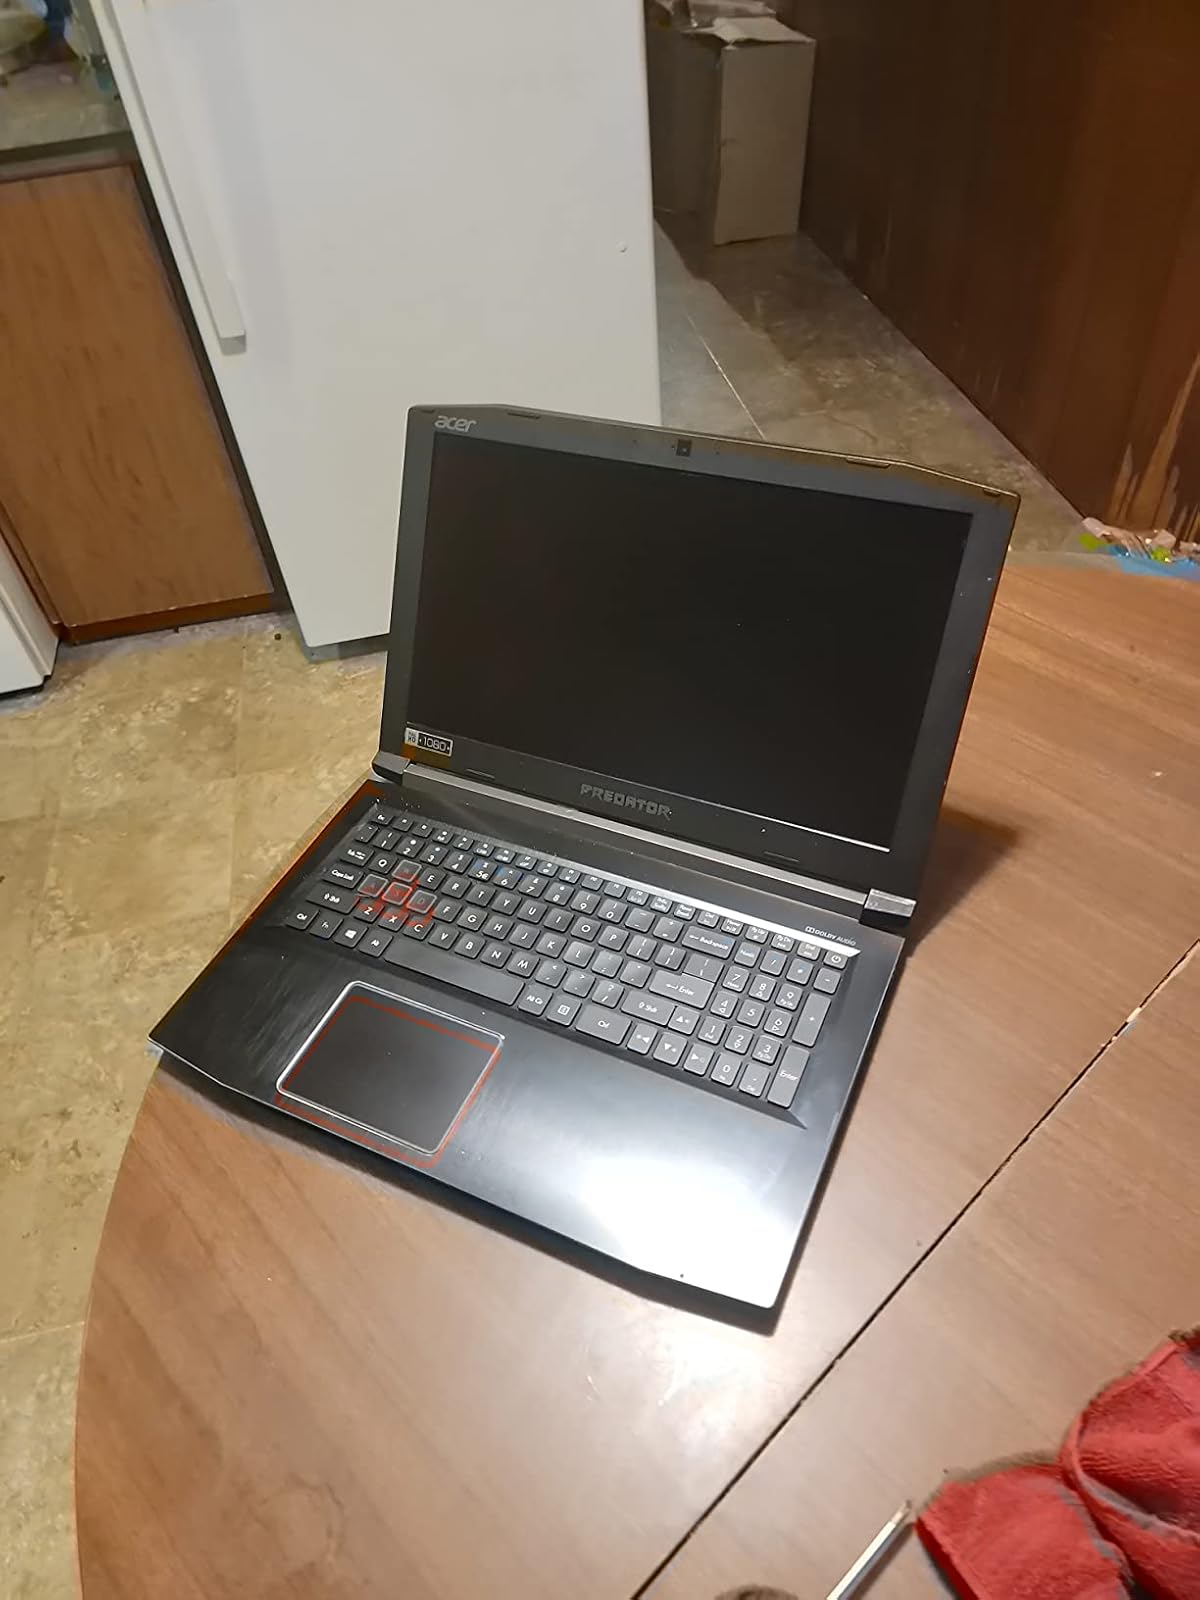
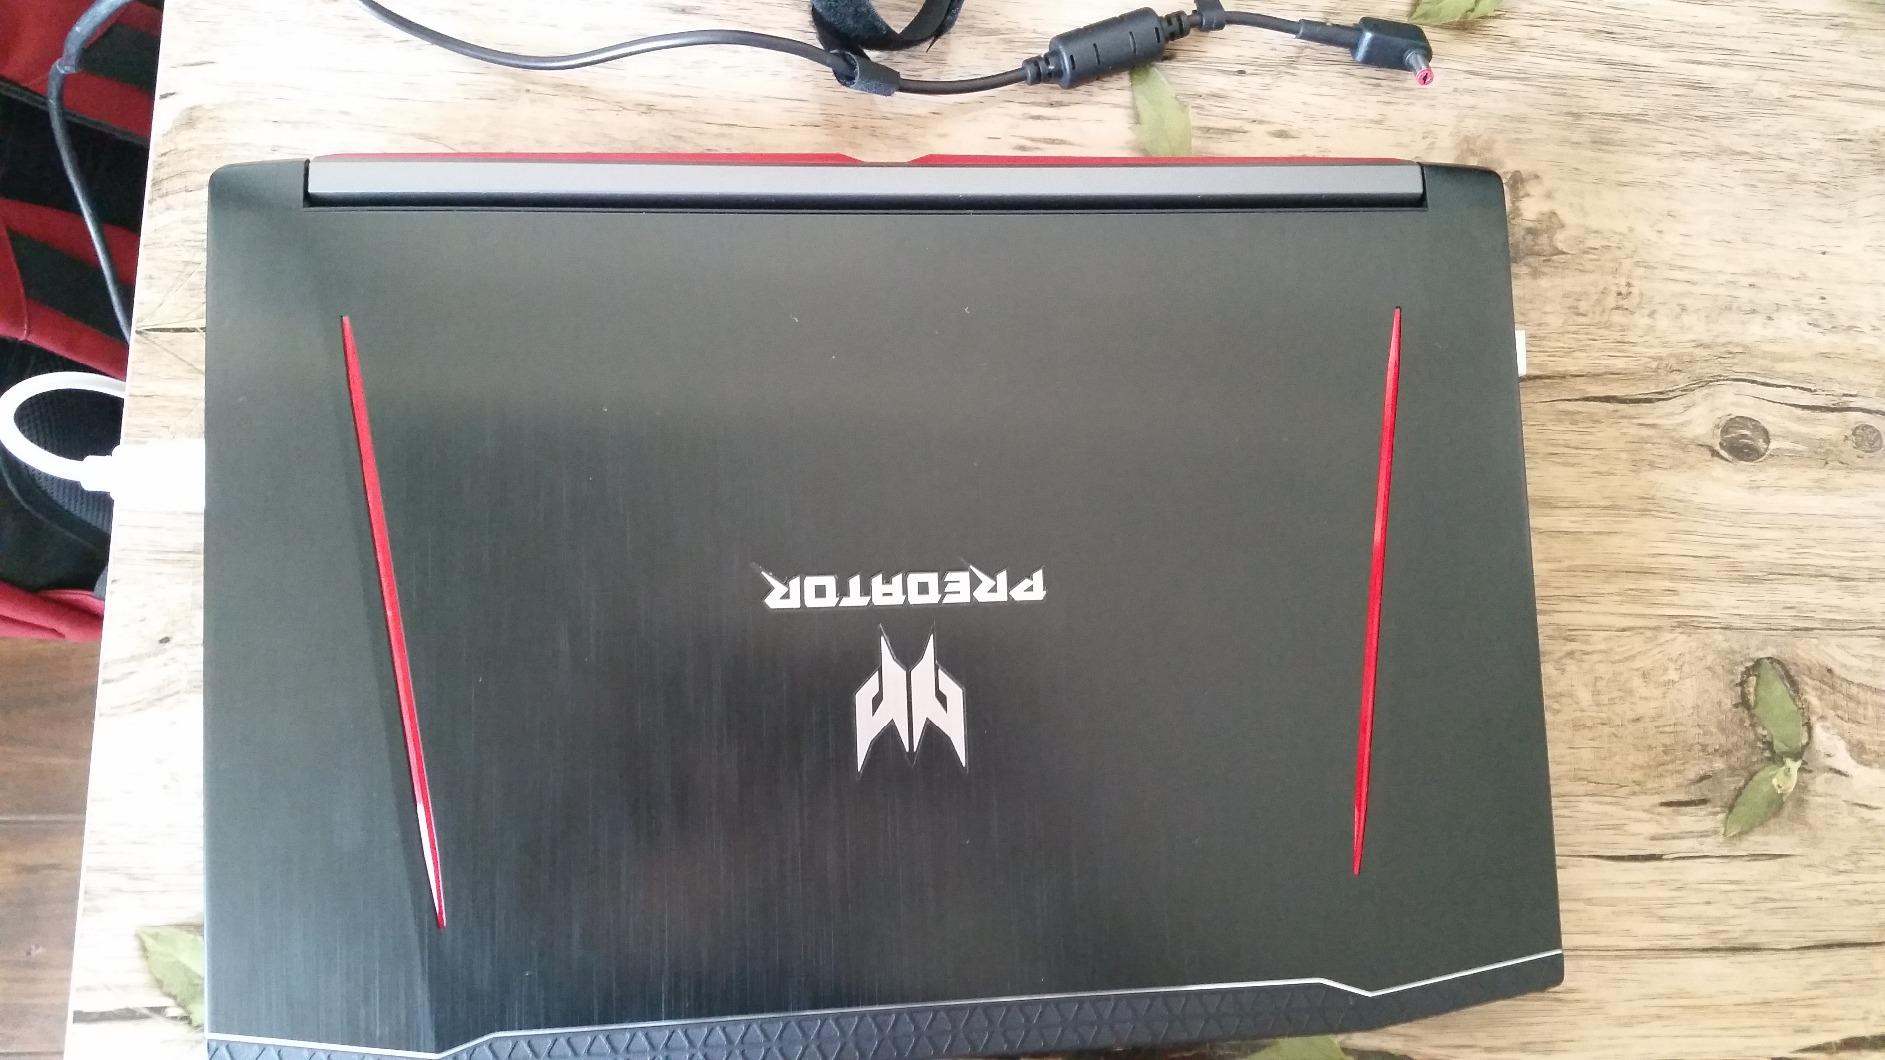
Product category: laptop
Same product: yes